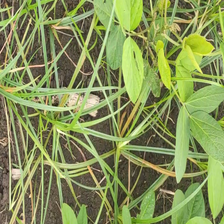
Weed species: Lavhala_(Cyperus_Rotundus)